Mill Creek (Roaring Creek tributary)

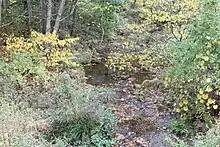
Mill Creek in its upper reaches

Mill Creek begins on Catawissa Mountain in Roaring Creek Township. It flows south-southwest for slightly over a thousand feet before turning southwest for several tenths of a mile. It then turns west for a few tenths of a mile before turning southwest and receiving an unnamed tributary. The creek then turns west-northwest and passes through the community of Kulp. Near Kulp, it crosses State Route 2003 and flows west-southwest for approximately a mile, flowing through a valley. The creek then enters Locust Township and turns west, leaving the valley and flowing through a plain. After a few tenths of a mile, it reaches its confluence with Roaring Creek.